Shadoe Stevens

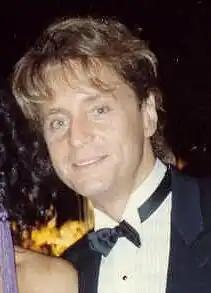
Stevens at the 1989 Emmy Awards

Shadoe Stevens (born Terry Ingstad; November 3, 1946) is an American radio host, voiceover actor, and television personality. He was the host of "American Top 40" from 1988 to 1995. He currently hosts the internationally syndicated radio show "Top of the World," and co-hosts "Mental Radio," an approach to UFOs and paranormal topics. He was co-founder and creator of Sammy Hagar's rock station "Cabo Wabo Radio" which broadcast from the Cabo Wabo Cantina in Cabo San Lucas, Mexico. In television, he was the announcer for "The Late Late Show with Craig Ferguson" on CBS and, as of July 2015, serves as the primary continuity announcer for the Antenna TV network. His voice can also be heard as the voiceover for "G.O.D." in the Off-Broadway musical "Altar Boyz". Stevens is also often heard on "Hits & Favorites", calling in at least once a week to share wisdom with his brother Richard Stevens and their friend Lori St. James.